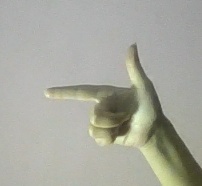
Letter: yaa